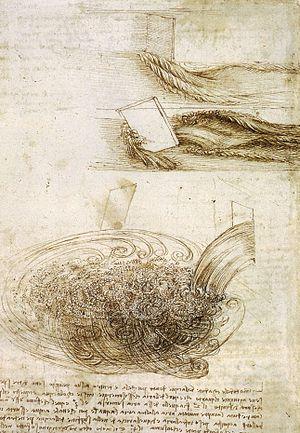
Description
La connaissance technique est l’ensemble des moyens cognitifs mis en œuvre pour conduire à son terme un projet technique, qu'il s'agisse de techniques reposant sur un savoir scientifique avancé, d'art, d'artisanat, ou de techniques issues de l'expérience.
Léonard de Vinci, né le 15 avril 1452 à Vinci et mort le 2 mai 1519 à Amboise, est un peintre italien et un homme d'esprit universel, à la fois artiste, organisateur de spectacles et de fêtes, scientifique, ingénieur, inventeur, anatomiste, peintre, sculpteur, architecte, urbaniste, botaniste, musicien, poète, philosophe et écrivain.
La turbulence désigne l'état de l'écoulement d'un fluide, liquide ou gaz, dans lequel la vitesse présente en tout point un caractère tourbillonnaire : tourbillons dont la taille, la localisation et l'orientation varient constamment. Les écoulements turbulents se caractérisent donc par une apparence très désordonnée, un comportement difficilement prévisible et l'existence de nombreuses échelles spatiales et temporelles. De tels écoulements apparaissent lorsque la source d'énergie cinétique qui met le fluide en mouvement est relativement intense devant les forces de viscosité que le fluide oppose pour se déplacer. À l'inverse, on appelle laminaire le caractère d'un écoulement régulier.
En mécanique des fluides, les équations de Navier-Stokes sont des équations aux dérivées partielles non linéaires qui décrivent le mouvement des fluides newtoniens. La résolution de ces équations modélisant un fluide comme un milieu continu à une seule phase est difficile, et l'existence mathématique de solutions des équations de Navier-Stokes n'est pas démontrée. Mais elles permettent souvent, par une résolution approchée, de proposer une modélisation de nombreux phénomènes, comme les courants océaniques et des mouvements des masses d'air de l'atmosphère pour les météorologistes, le comportement des gratte-ciel ou des ponts sous l'action du vent pour les architectes et ingénieurs, ou encore celui des avions, trains ou voitures à grande vitesse pour leurs bureaux d'études concepteurs, ainsi que l'écoulement de l'eau dans un tuyau et de nombreux autres phénomènes d'écoulement de divers fluides.